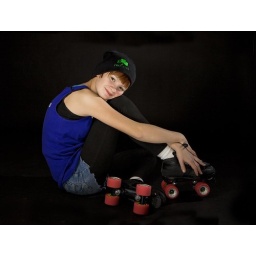
messing around w a black paper back ground and some home made strip lights